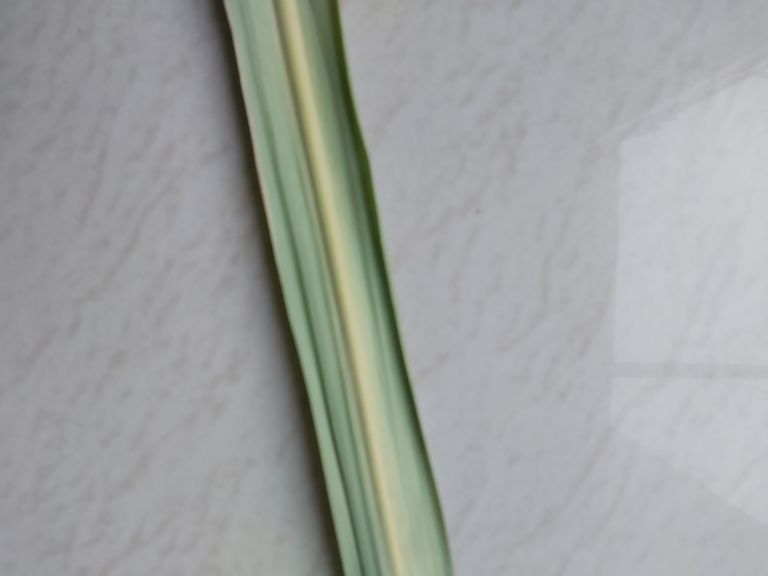
Label: Yellow Leaf